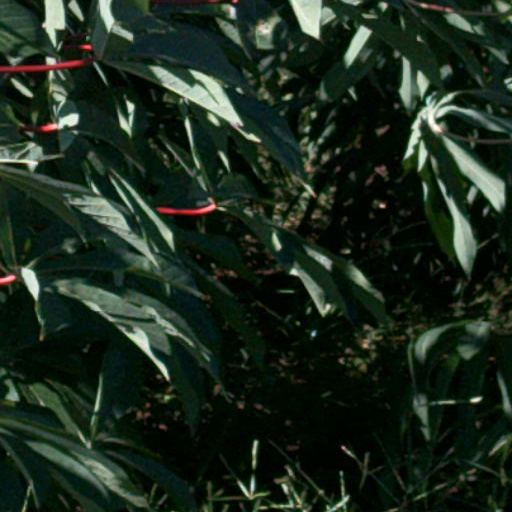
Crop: cassava